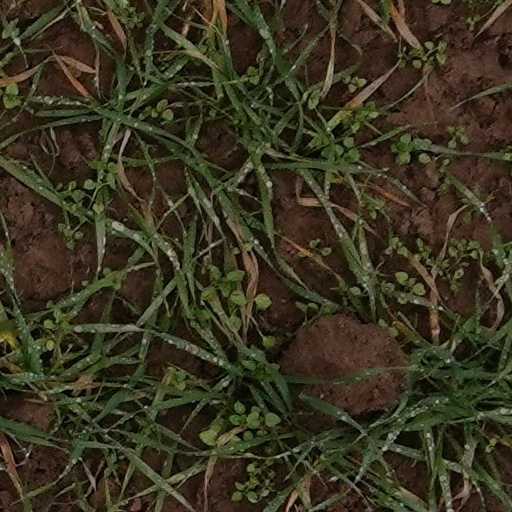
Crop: wheat